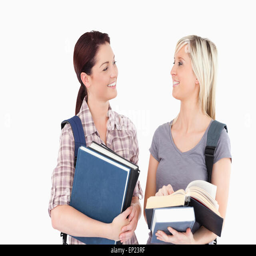
students with books looking at each other